Cheer Boys!!

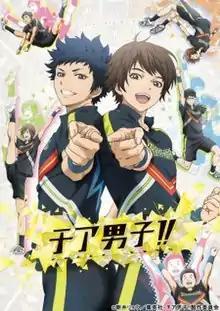

is a Japanese novel written by Ryō Asai, first published on October 5, 2010, by Shueisha. It follows the members of a university's all-male cheerleading squad. The novel is loosely based on the real-life men's cheerleading team "Shockers" from Waseda University. The series was also adapted as a manga by Kenichi Kondō for the "Shōnen Jump+" app starting on April 5, 2016. An anime adaptation started airing on July 5, 2016. It is directed by Ai Yoshimura and written by Reiko Yoshida for the studio Brain's Base. A live action film directed by Hiroki Kazama was released on May 10, 2019.